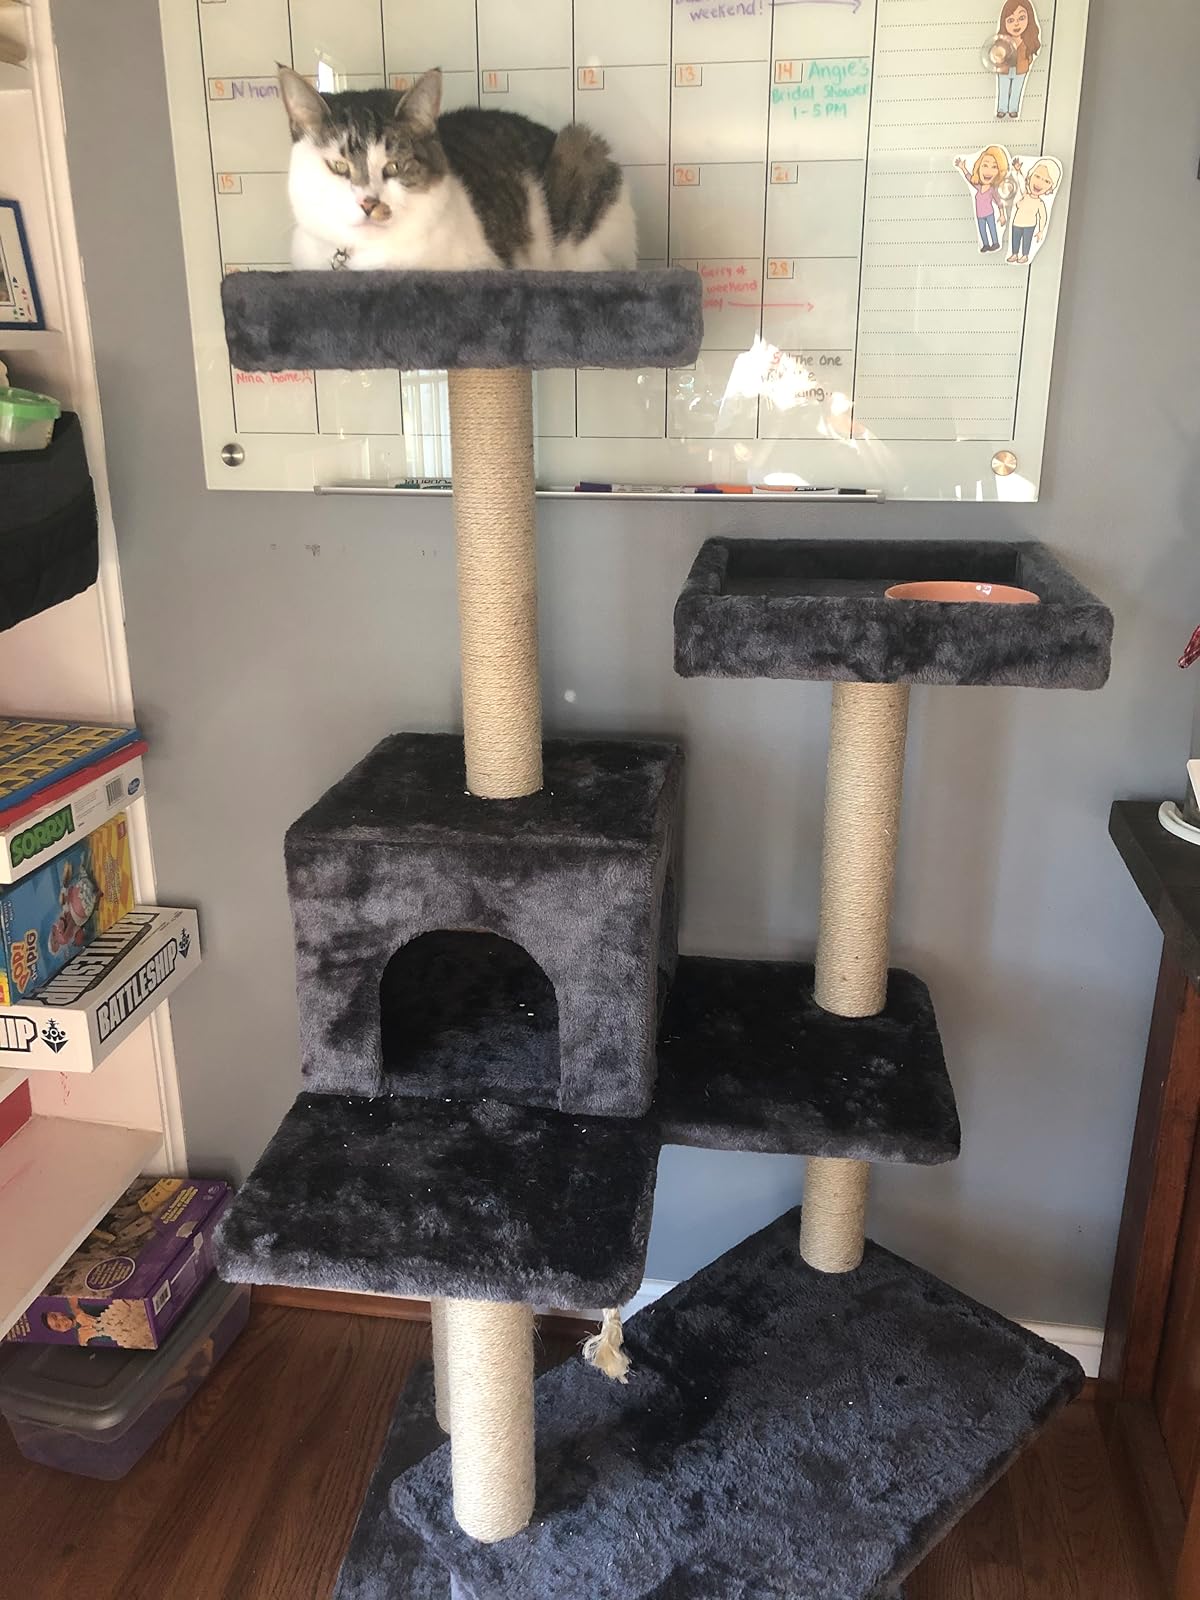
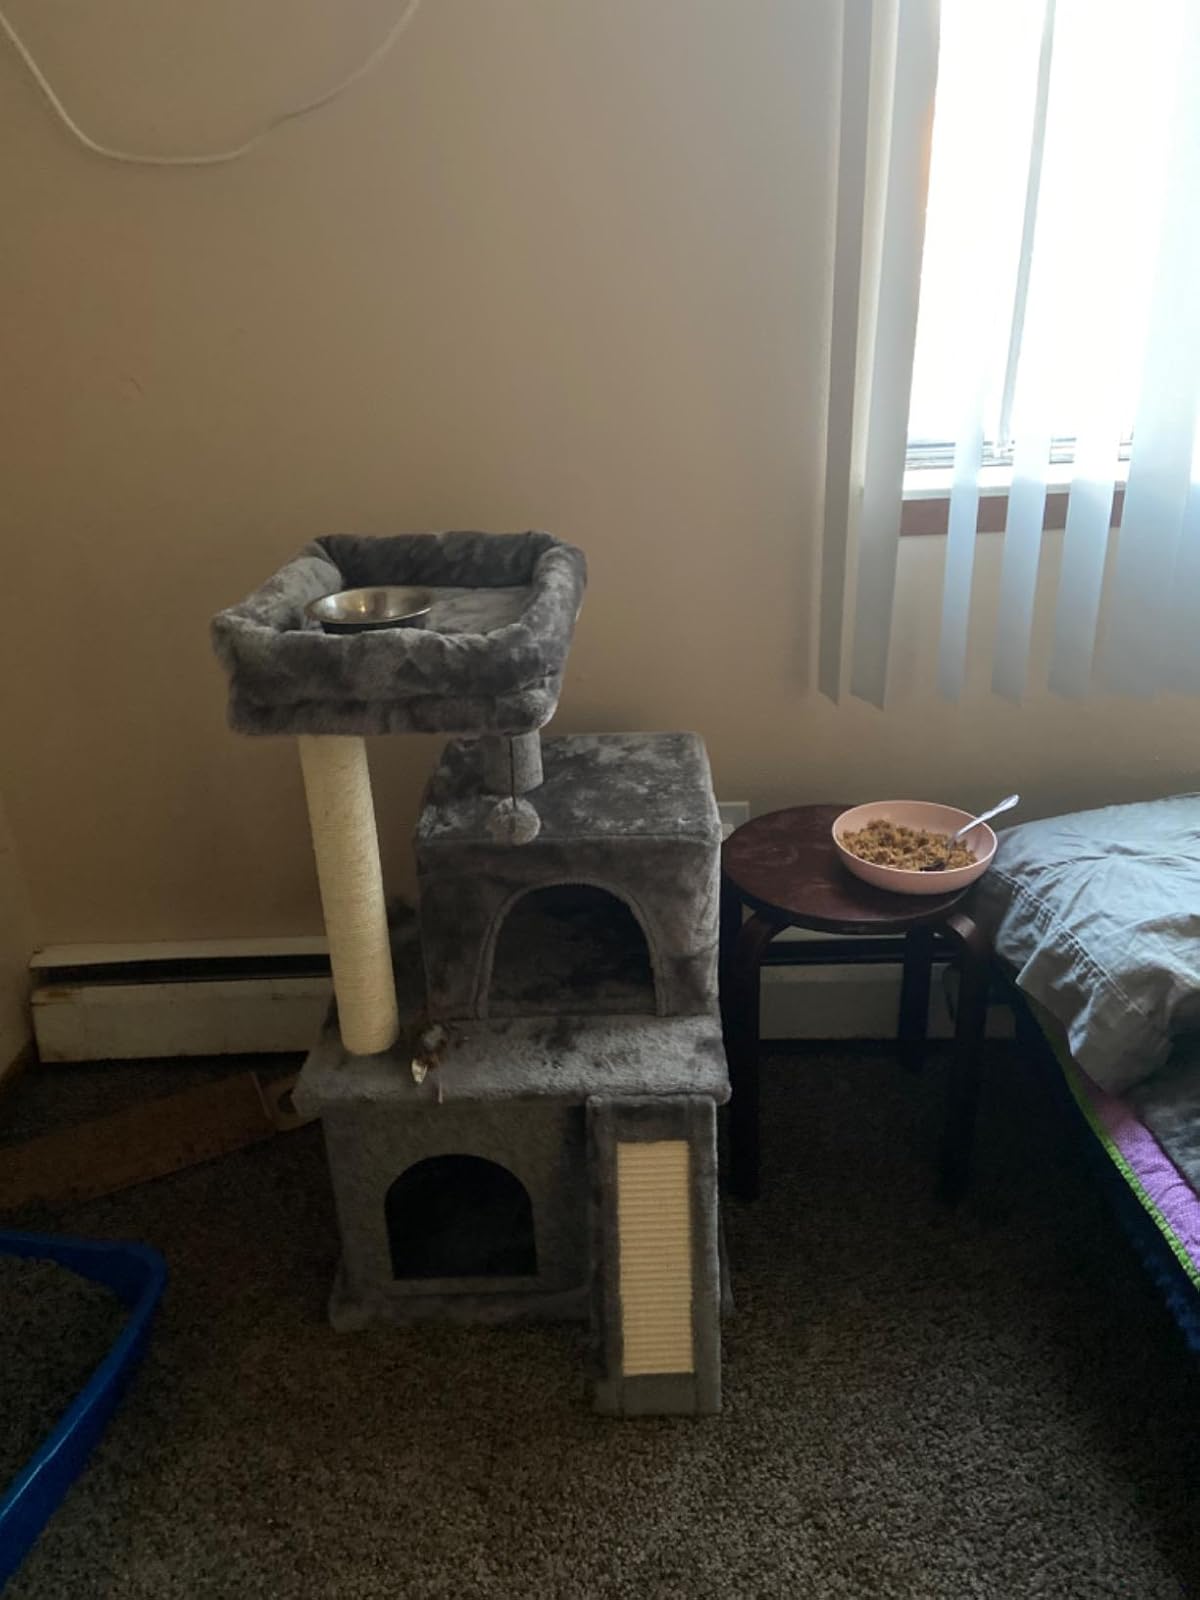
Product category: items_cat tree
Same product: no